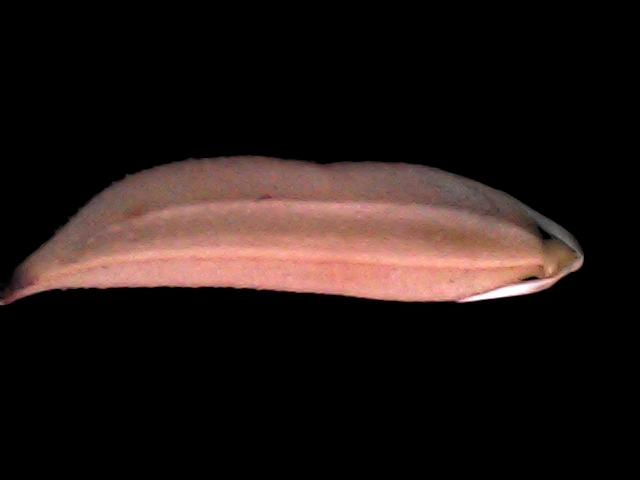
Rice variety: BD70